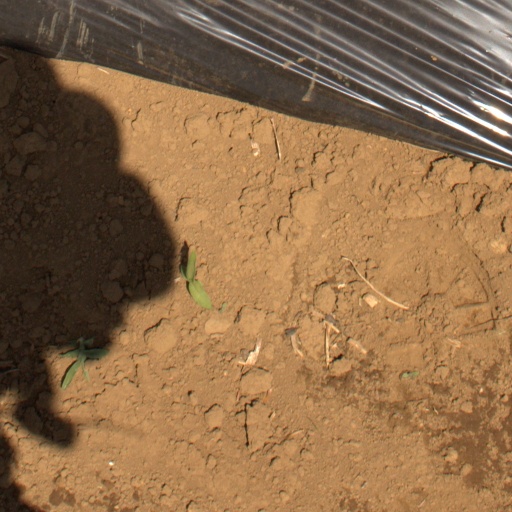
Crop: Jerusalem artichoke